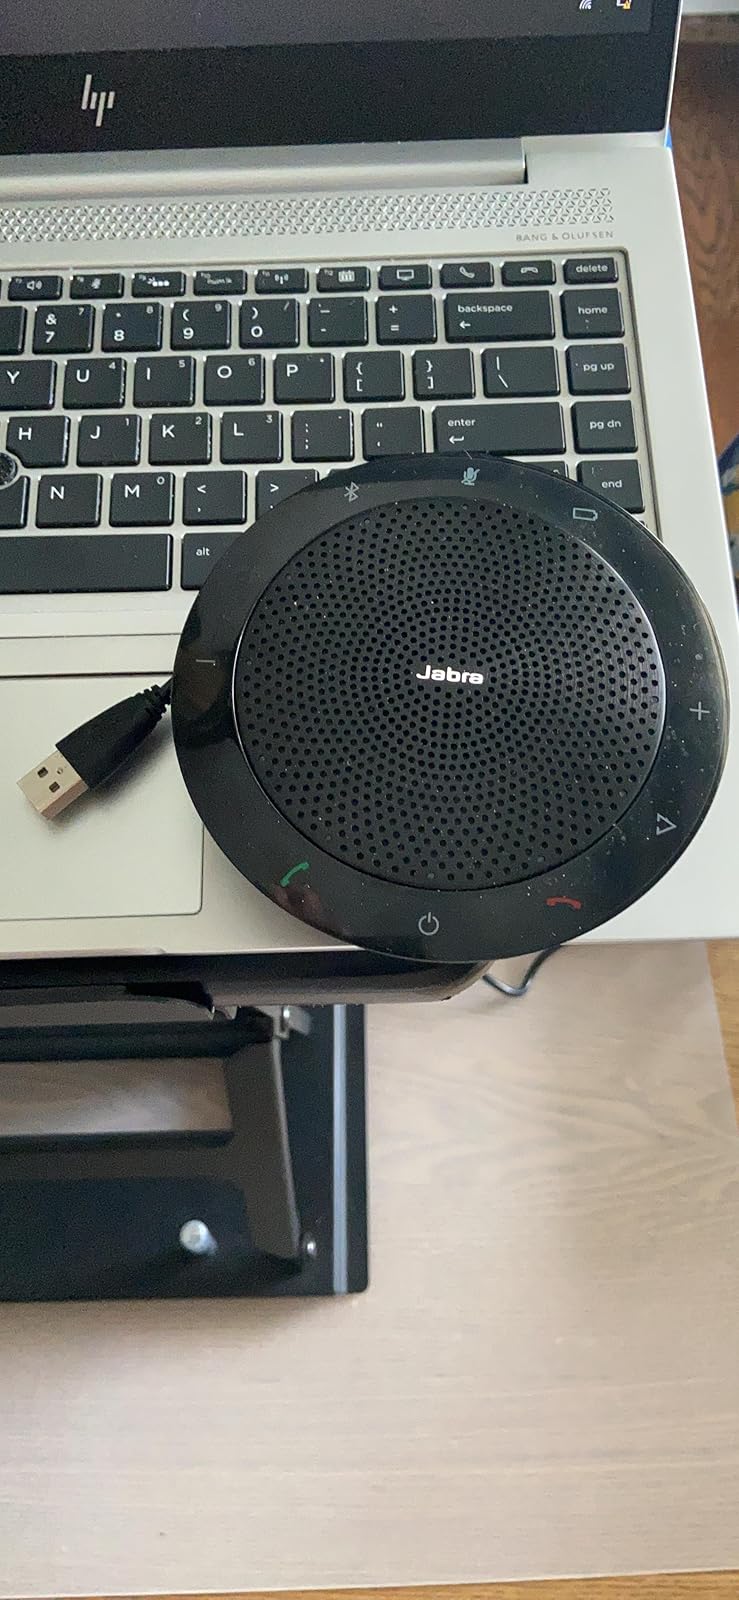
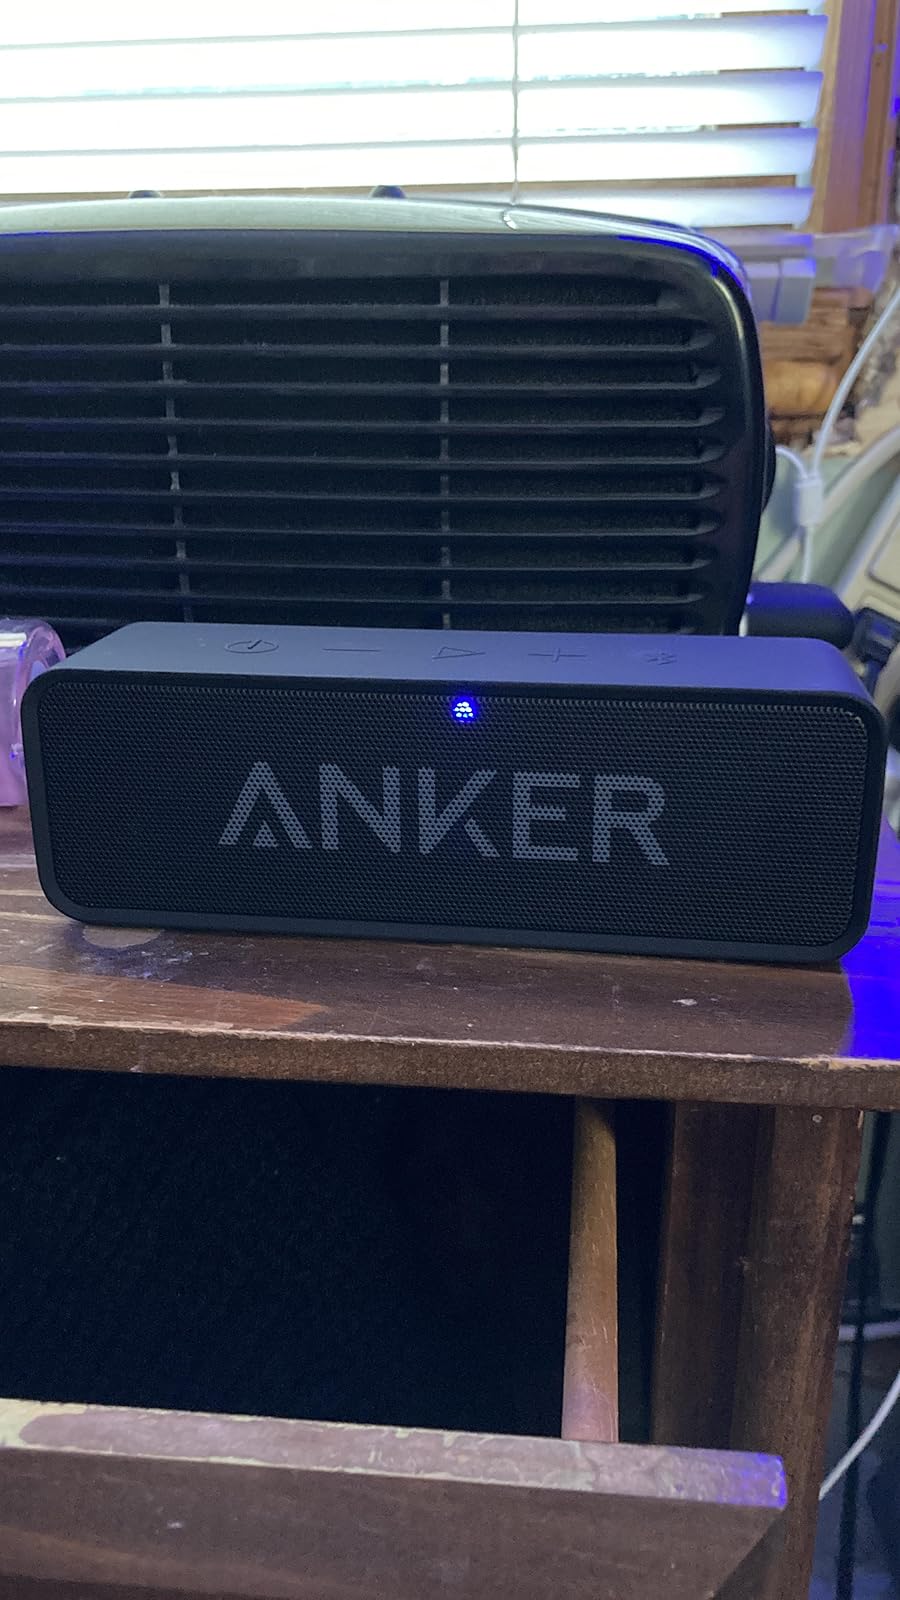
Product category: speaker
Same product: no